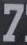
Number: 7